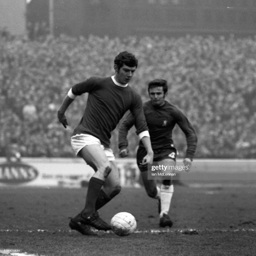
football player watched by football team manager , in the match